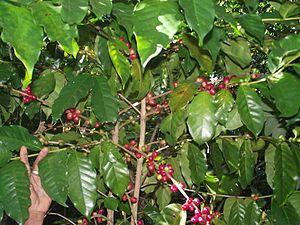
L'architecture végétale est une discipline botanique fondée sur l'analyse morphologique qui cherche à rendre compte de l'organisation spatio-temporelle de l'appareil végétatif des plantes. Cette architecture « est, à tout moment, l'expression d'un équilibre entre des processus endogènes de croissance et des contraintes extérieures exercées par le milieu ».